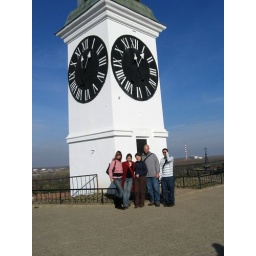
Us in front of the clock tower